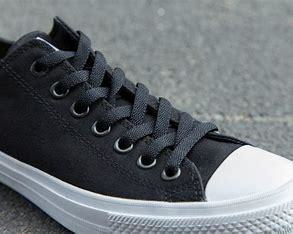
Brand: Converse
Model: Chuck Taylor All Star Ii